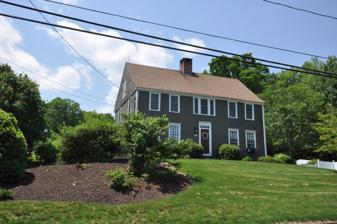
Building: Rev. John Wightman House
Country: United States of America
Year built: 1770
Historic house in Connecticut, United States United States historic place Rev. John Wightman House U.S. National Register of Historic Places Show map of Connecticut Show map of the United States Location 1024 Mount Vernon Rd., Southington, Connecticut Coordinates 41°35′56.8″N 72°55′31.3″W / 41.599111°N 72.925361°W / 41.599111; -72.925361 Area 3 acres (1.2 ha) Built 1770 ( 1770 ) Architectural style Colonial, New England Colonial MPS Colonial Houses of Southington TR NRHP reference No. 88003111 Added to NRHP January 19, 1989 Rev. John Wightman House is a historic American colonial house at 1024 Mount Vernon Road in Southington, Connecticut .  It was built about 1770 for the town's second Baptist minister, and is a good local example of Georgian architecture.  It was added to the National Register of Historic Places in 1989. Description and history The Rev. John Wightman House is located in western Southington, on the west side of Mount Vernon Road north of its junction with West Center Street.  It is a 2 + 1 ⁄ 2 -story wood-frame structure, with a gabled roof, central chimney, and clapboarded exterior.  Its front facade is five bays wide, with a symmetrical arrangement of windows around a center entry.  Upper floor windows are butted against the eave, with a narrow band of dentil moulding, while ground floor windows and the entrance are topped by slightly projecting and splayed lintels.  The entrance flanked by narrow moulding and has a transom window with five panes in the shape of a tombstone . Above the entrance is a three-part window with narrow side windows.  The interior is architecturally distinguished, and there is a later ell extending to the rear. John Wightman was an itinerant Baptist minister who purchased this parcel of land in 1770, and is presumed to have the house built soon afterward.  He became the second settled minister for a small congregation of Baptist families.  He is buried in a small cemetery nearby, and was succeeded by his son Valentine, whose house stood further north on Mount Vernon Road. See also National Register of Historic Places listings in Southington, Connecticut References